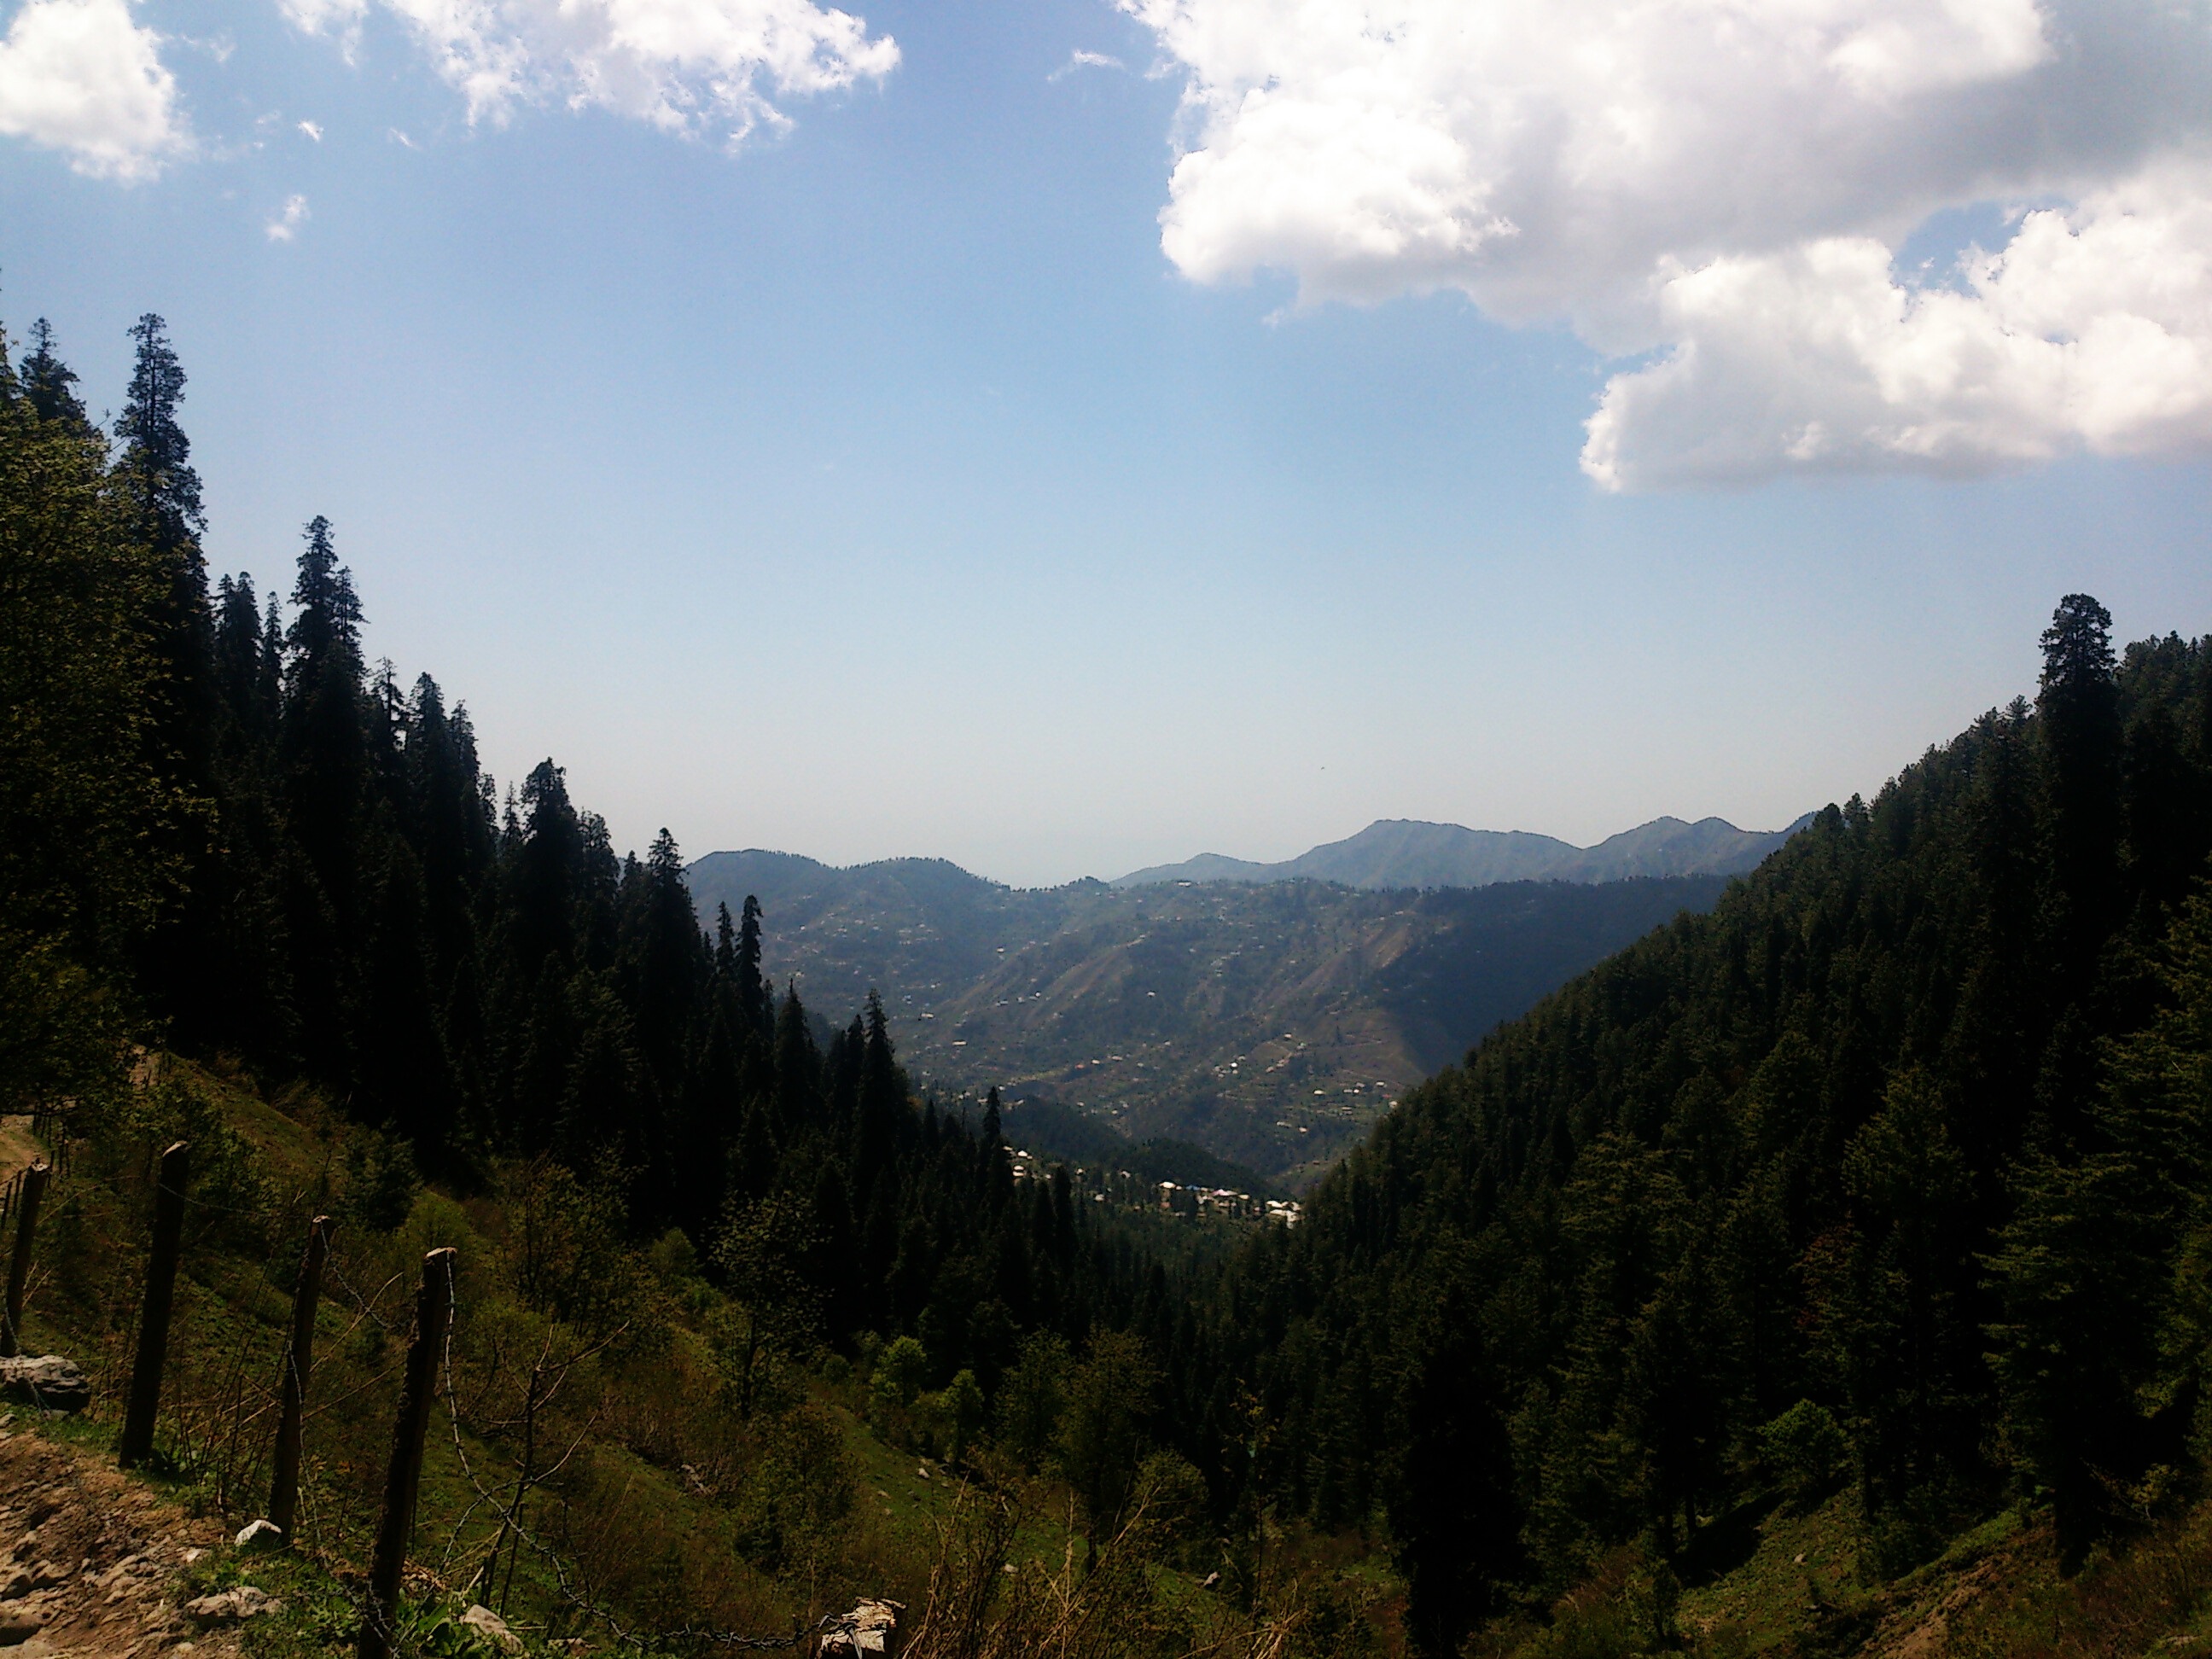
landscape, tree, nature, forest, wilderness, walking, mountain, meadow, hill, lake, adventure, valley, mountain range, ridge, summit, alps, plateau, fell, ecosystem, landform, mountain pass, geographical feature, mountainous landforms